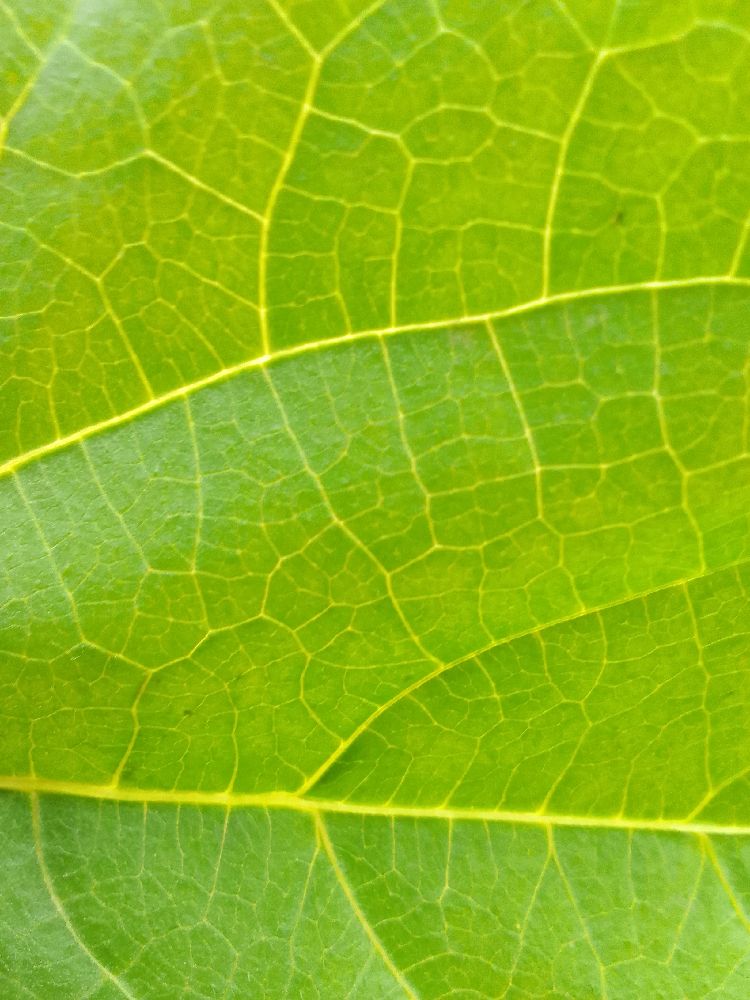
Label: healthy